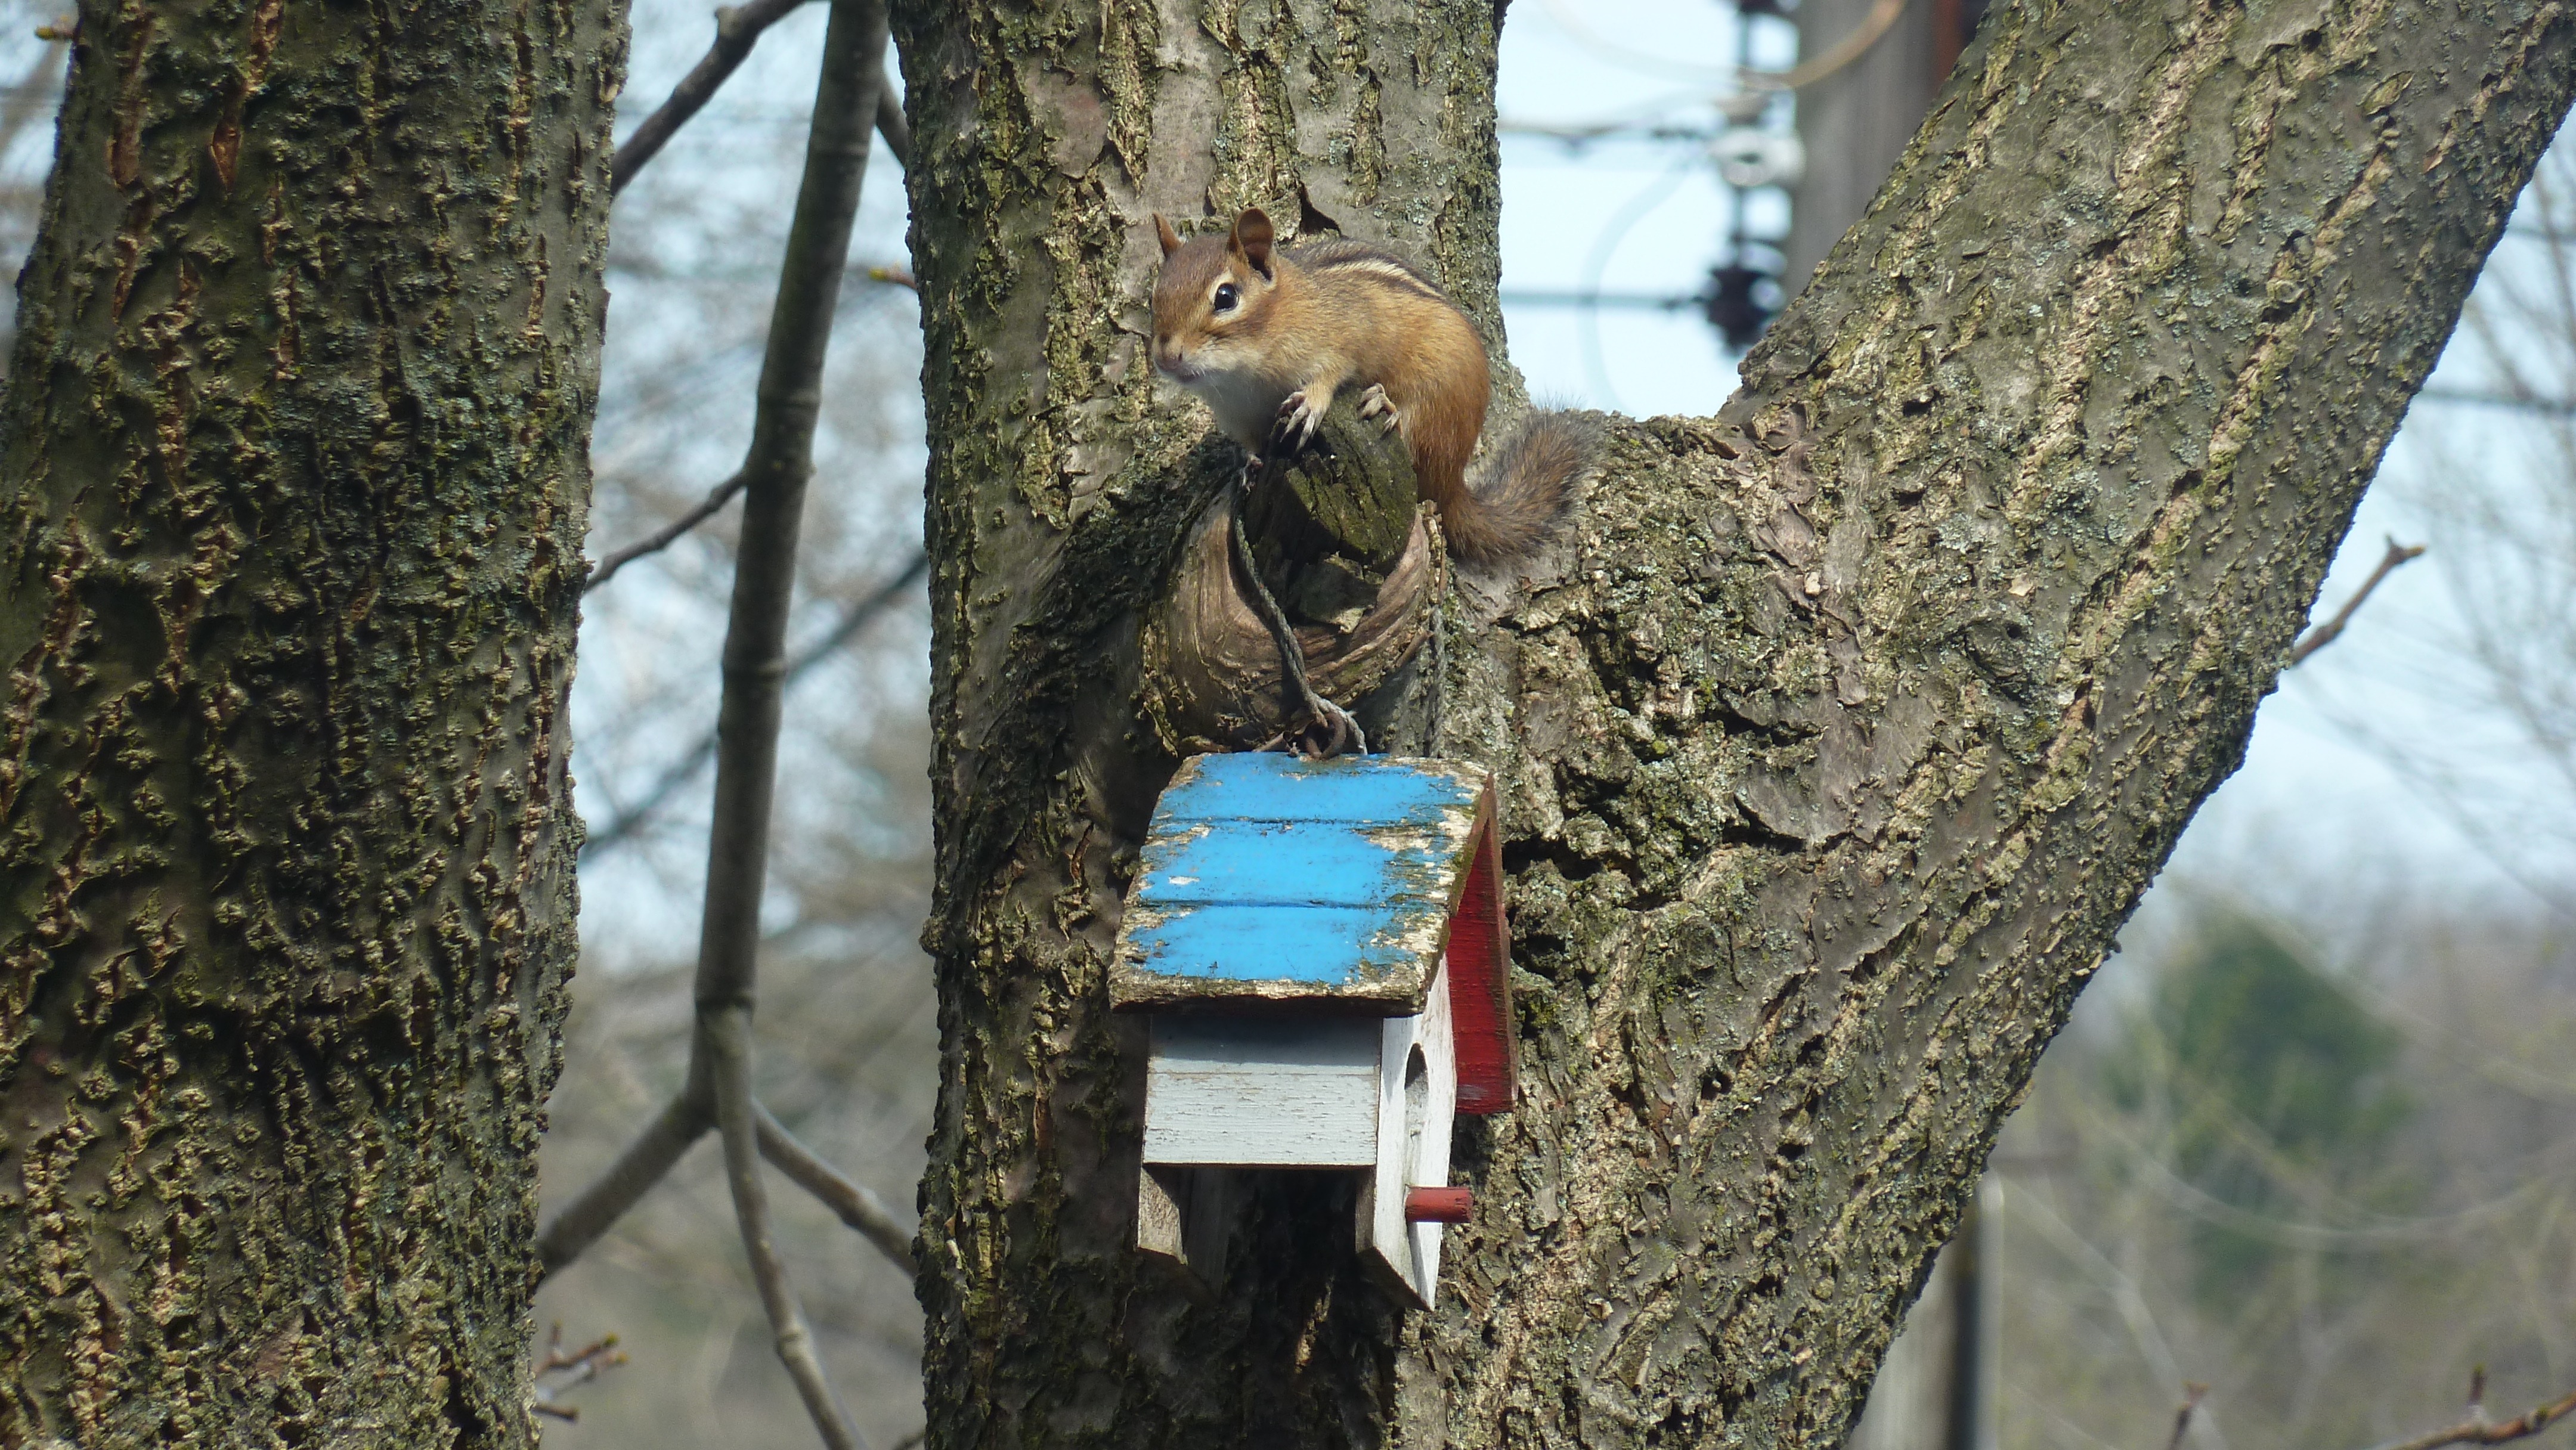
tree, nature, branch, trunk, animal, cute, wildlife, small, mammal, fauna, furry, chipmunk, birdhouse